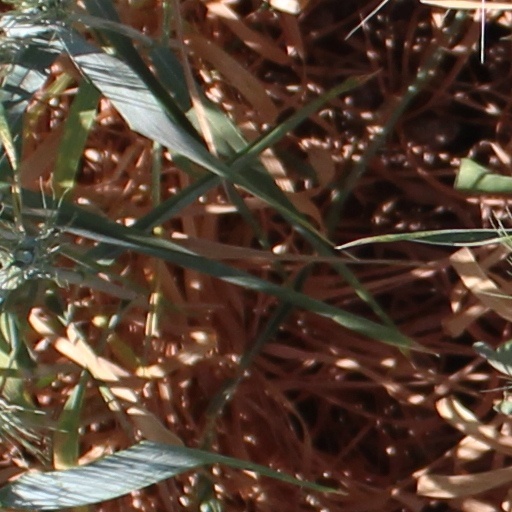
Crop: wheat